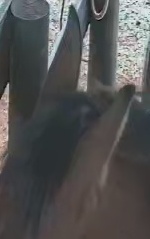
Face region: ears (position_of_ears)
Pain indicator: obviously_present